Junichi Sasai

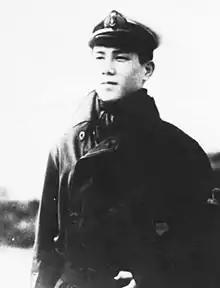
Sasai in May 1941

was a Japanese naval aviator and fighter ace of the Imperial Japanese Navy during World War II. Sasai was killed leading his fighter squadron during an attack on Henderson Field during the Battle of Guadalcanal.